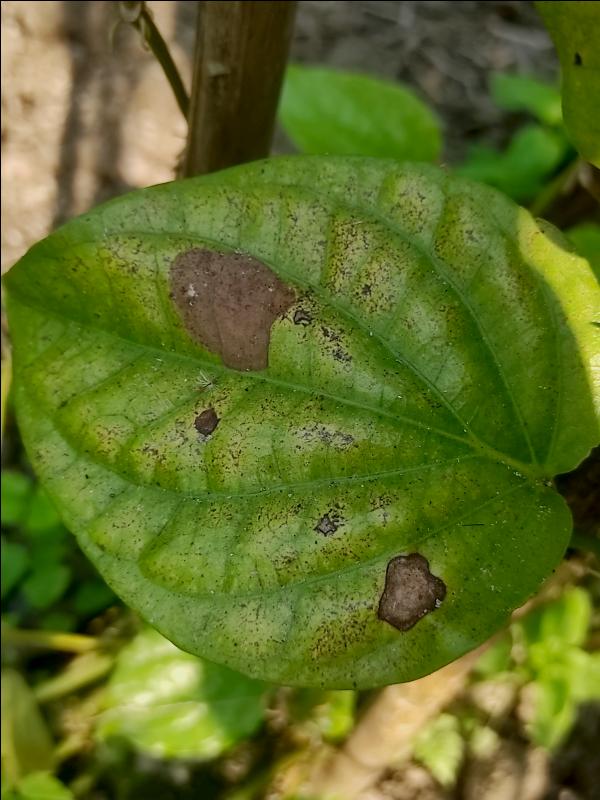
Label: Fungal_Brown_Spot_Disease